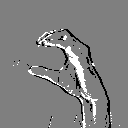
ASL letter: c